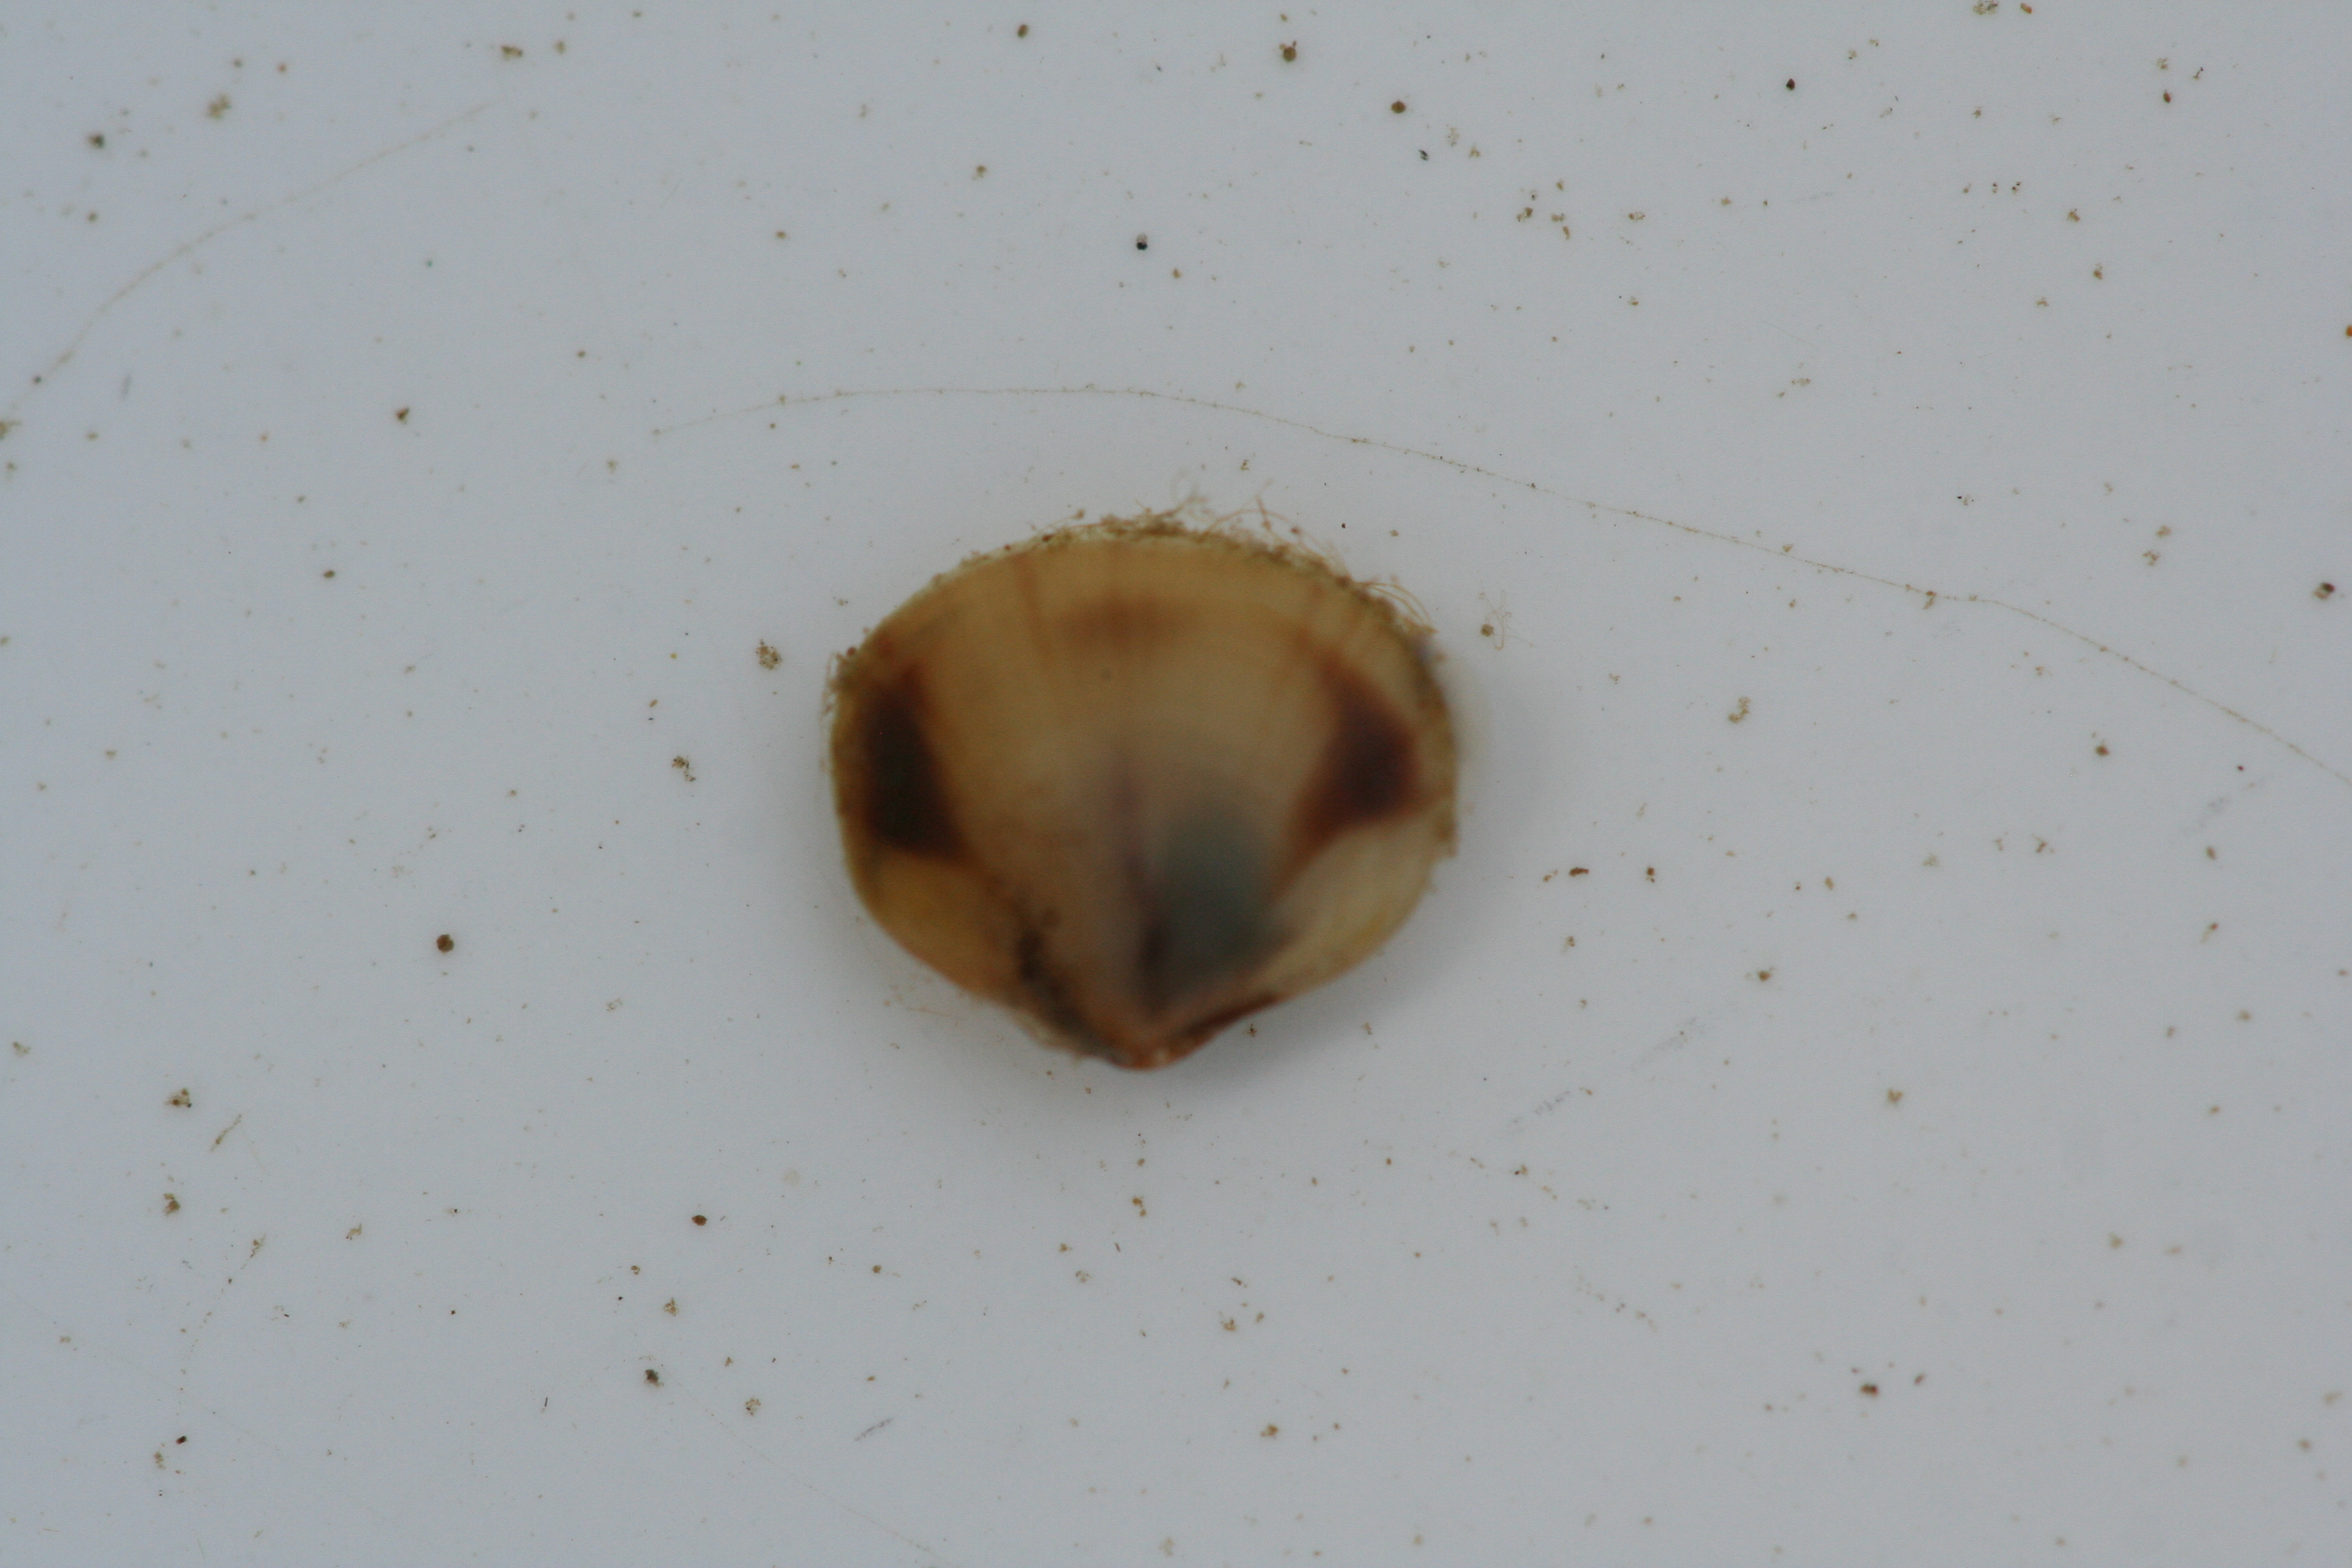
Macroinvertebrate group: snails_clams_mussels